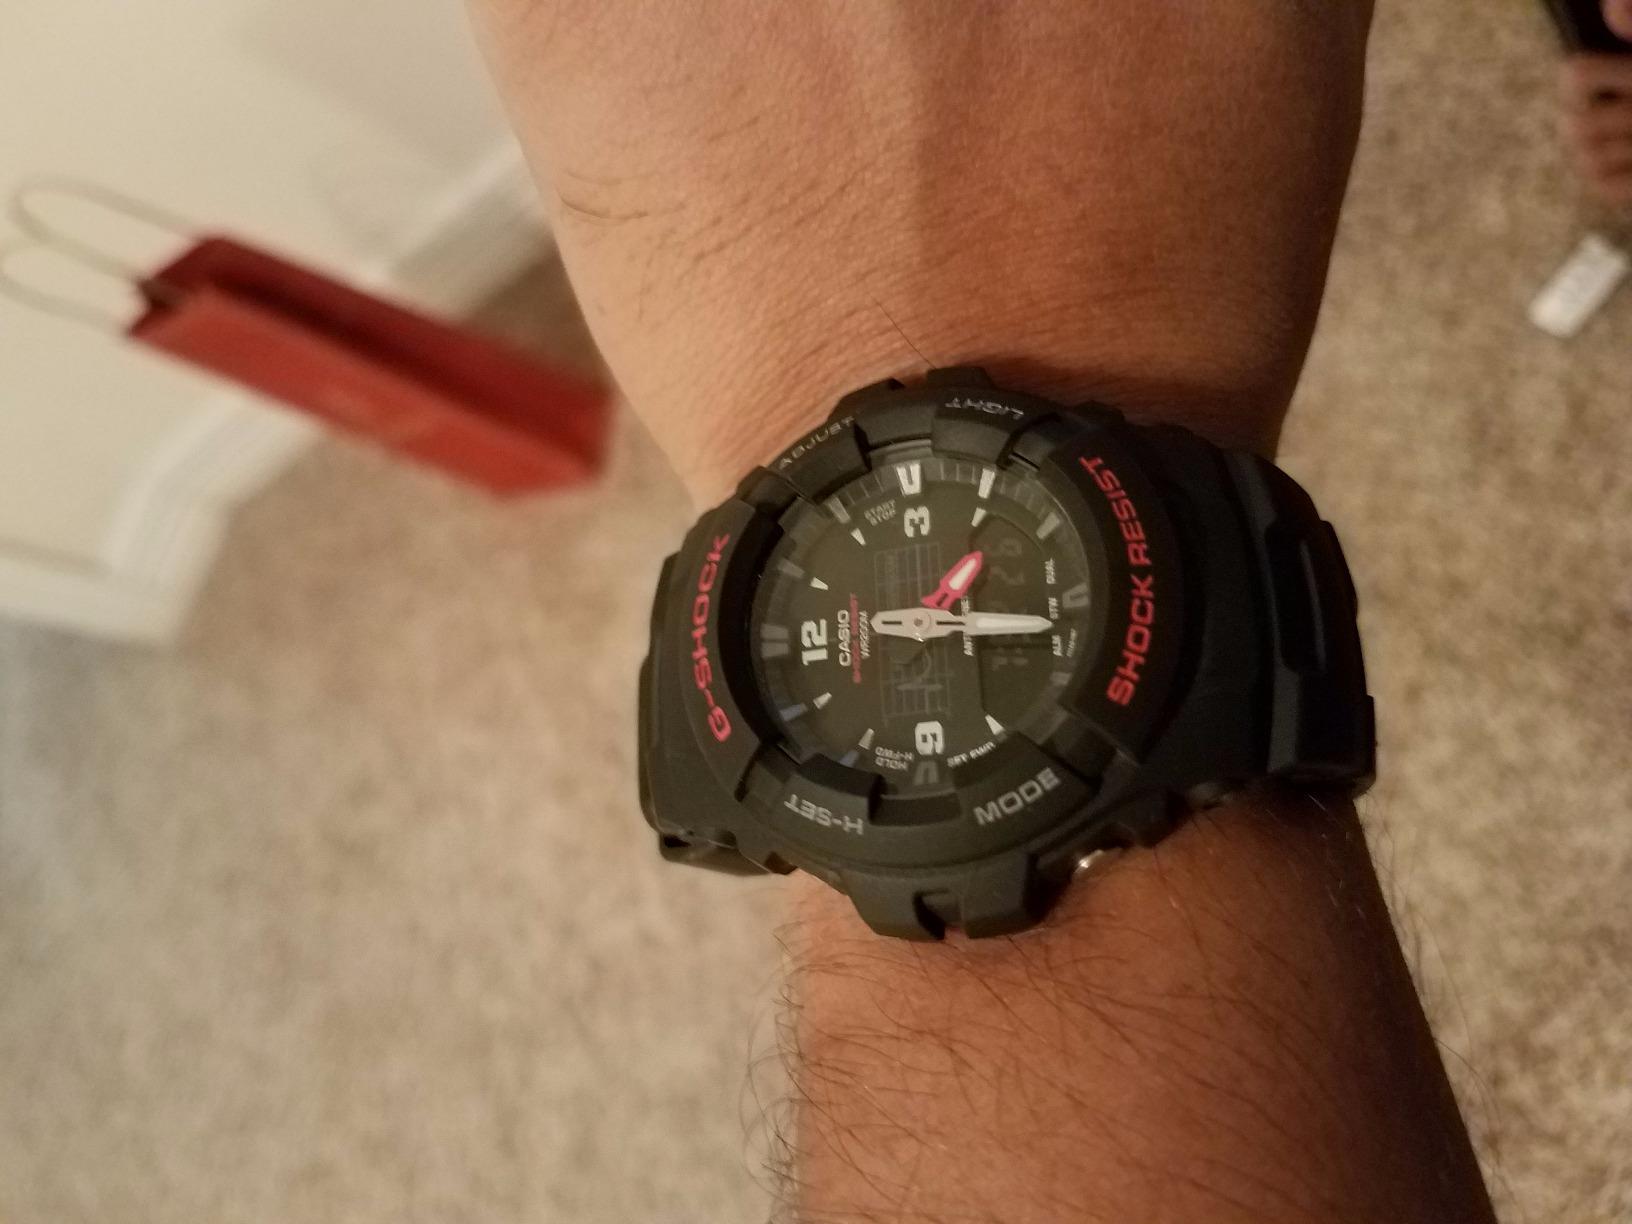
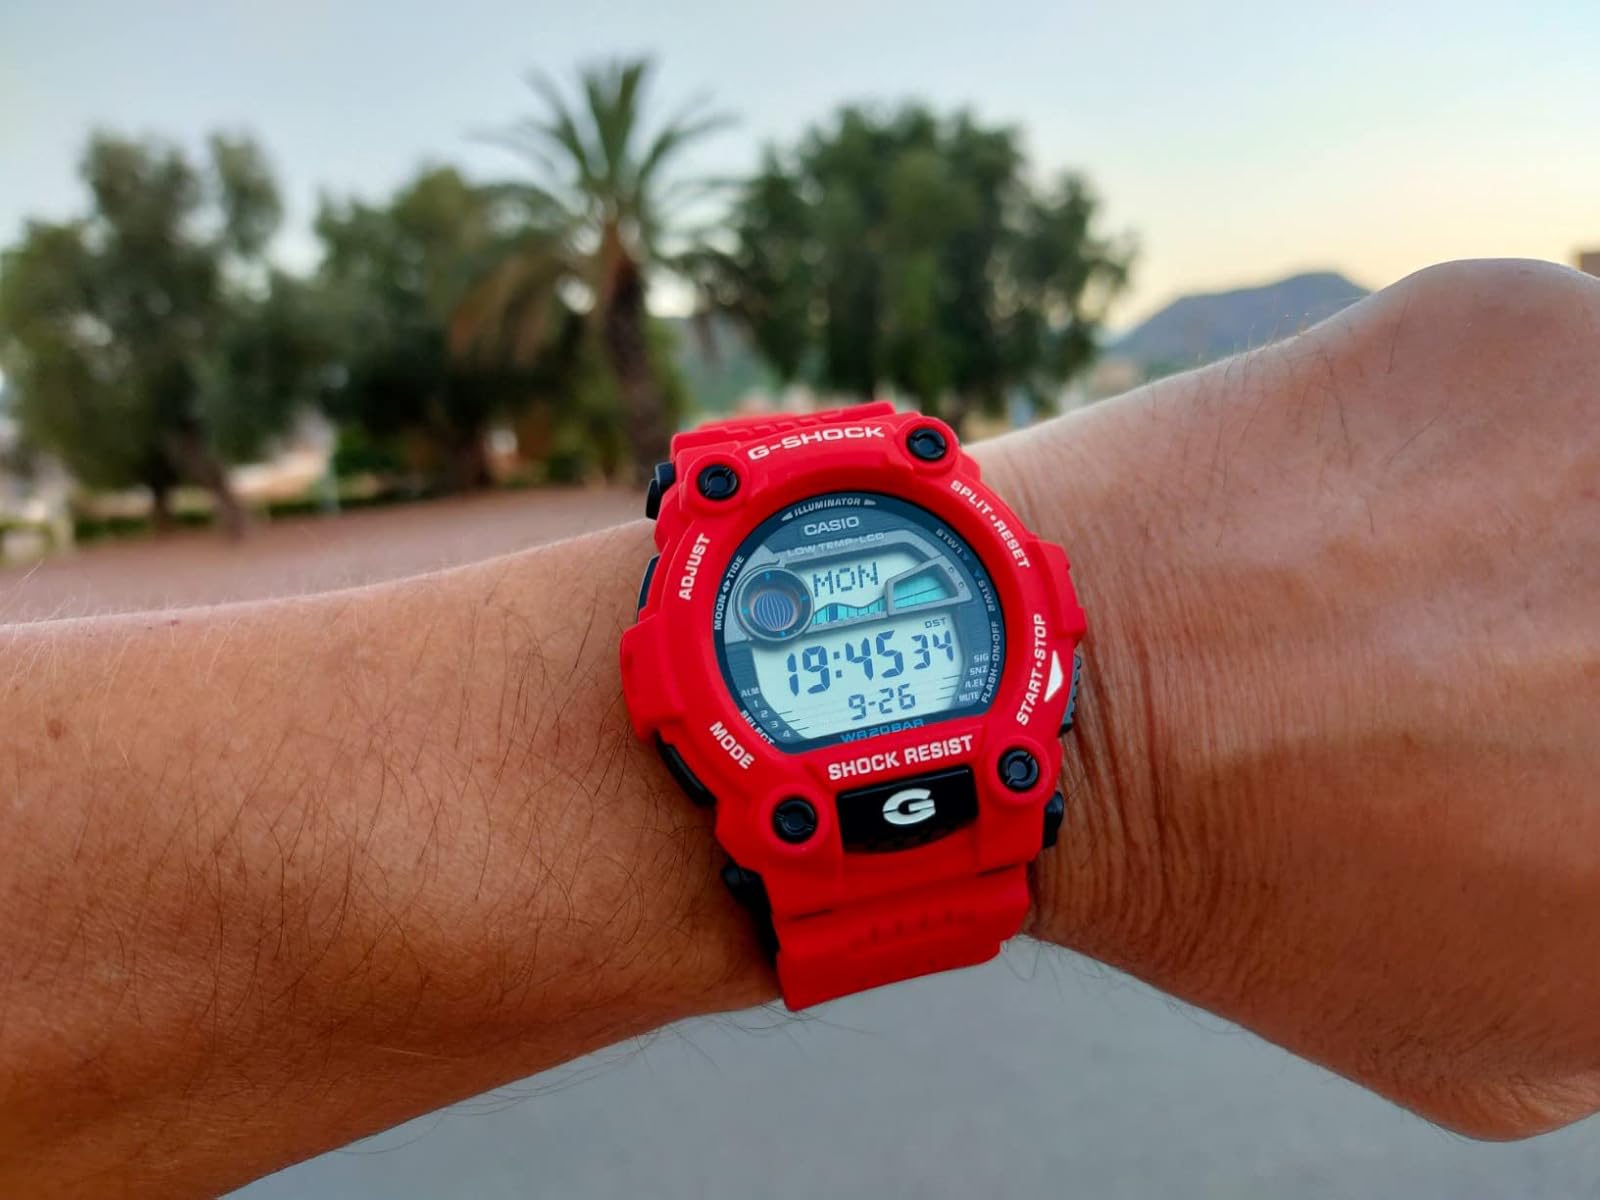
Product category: accessories_watch
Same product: no